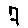
Label: 7